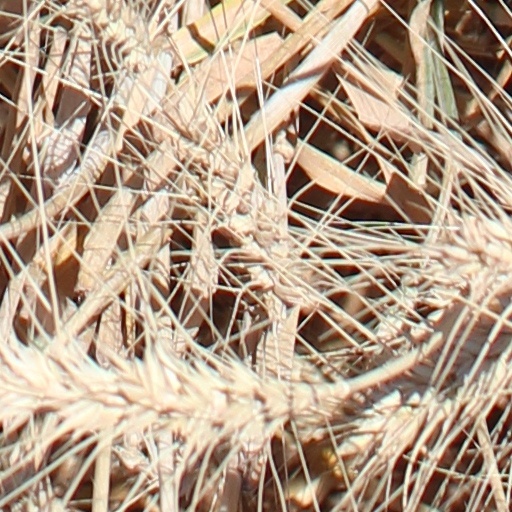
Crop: wheat